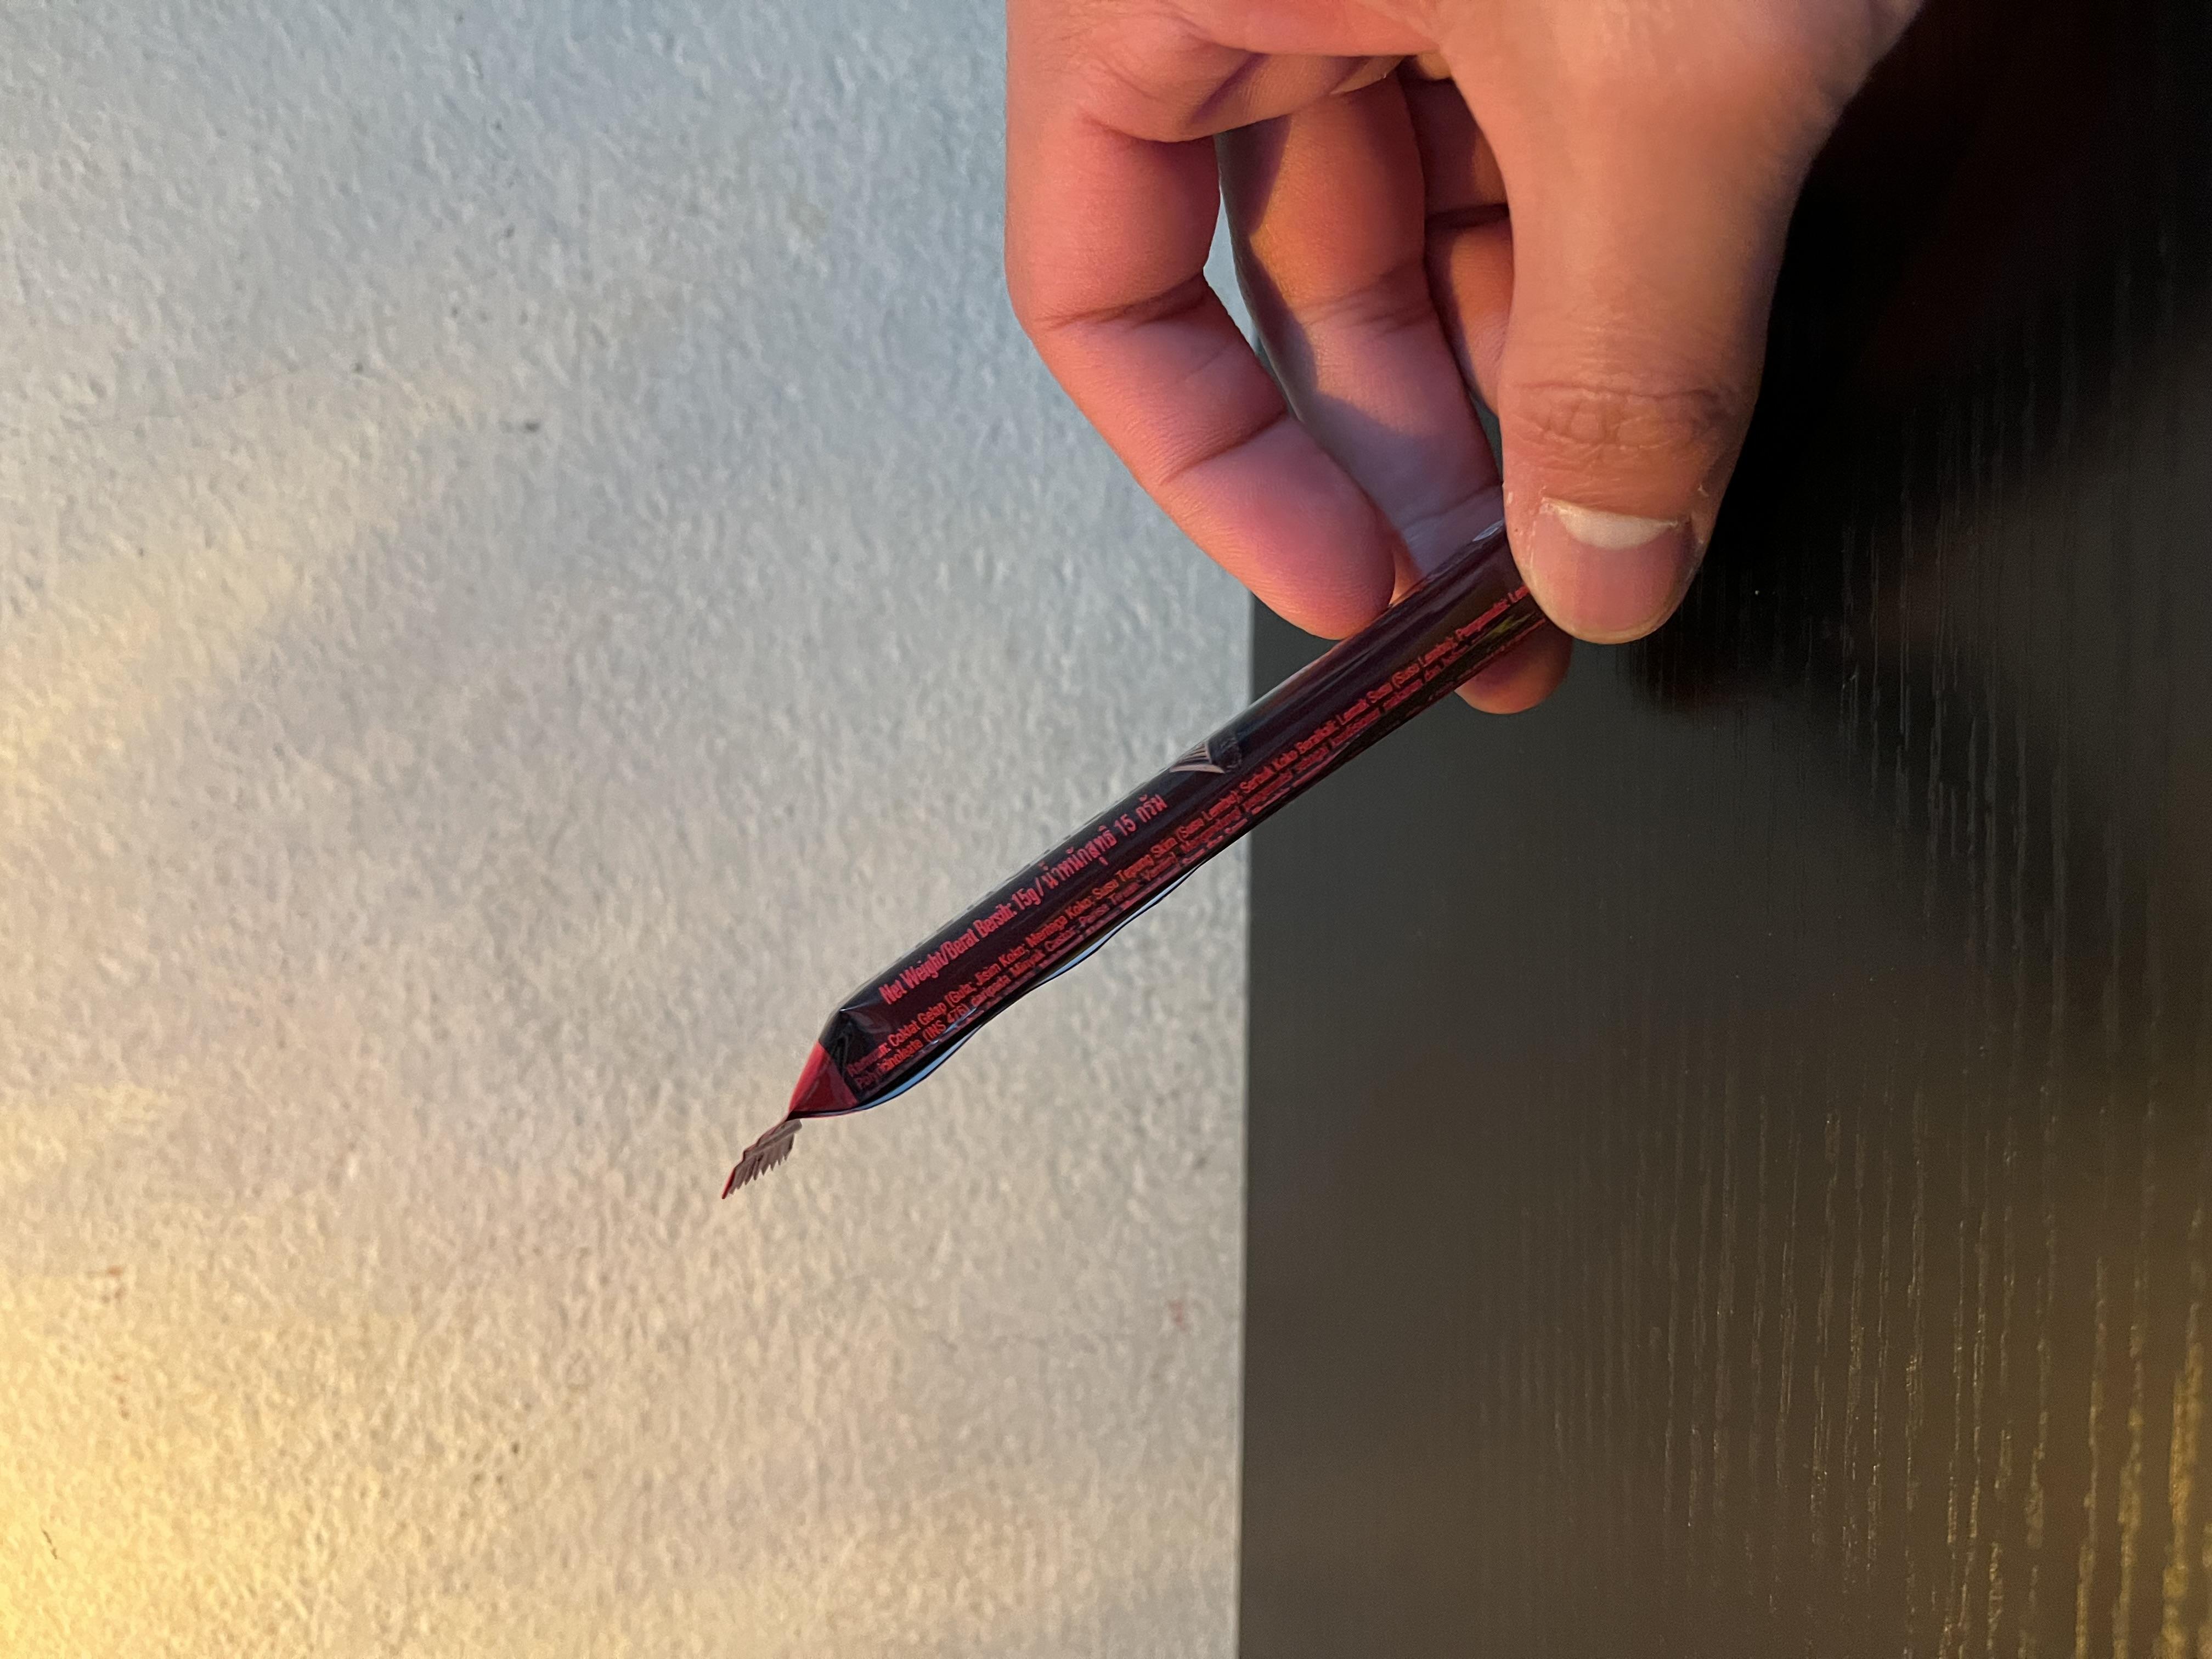
Label: plastics